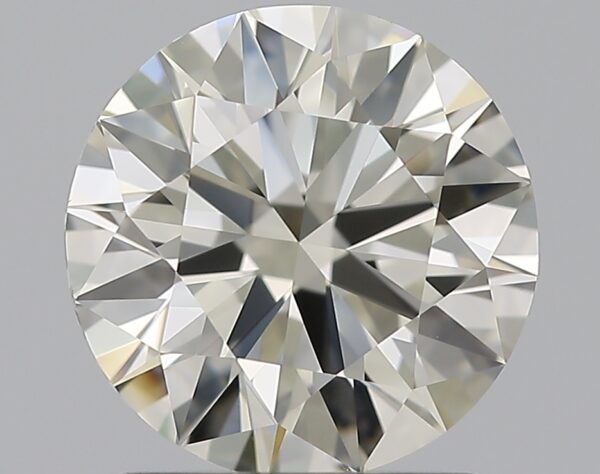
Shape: round
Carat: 1.4
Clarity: VVS2
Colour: L
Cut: EX
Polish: EX
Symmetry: EX
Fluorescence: N
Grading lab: GIA
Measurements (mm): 7.18 x 7.23 x 4.38